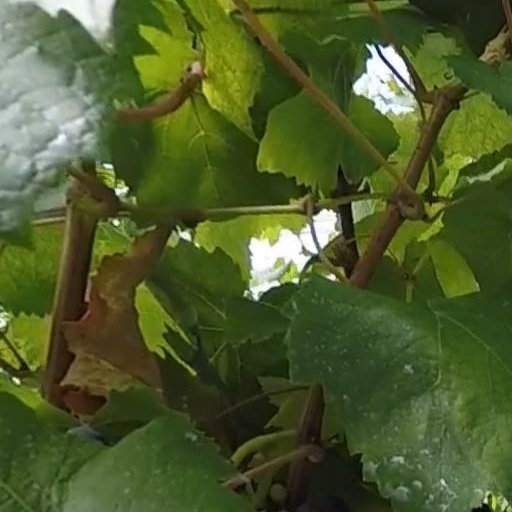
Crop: grape